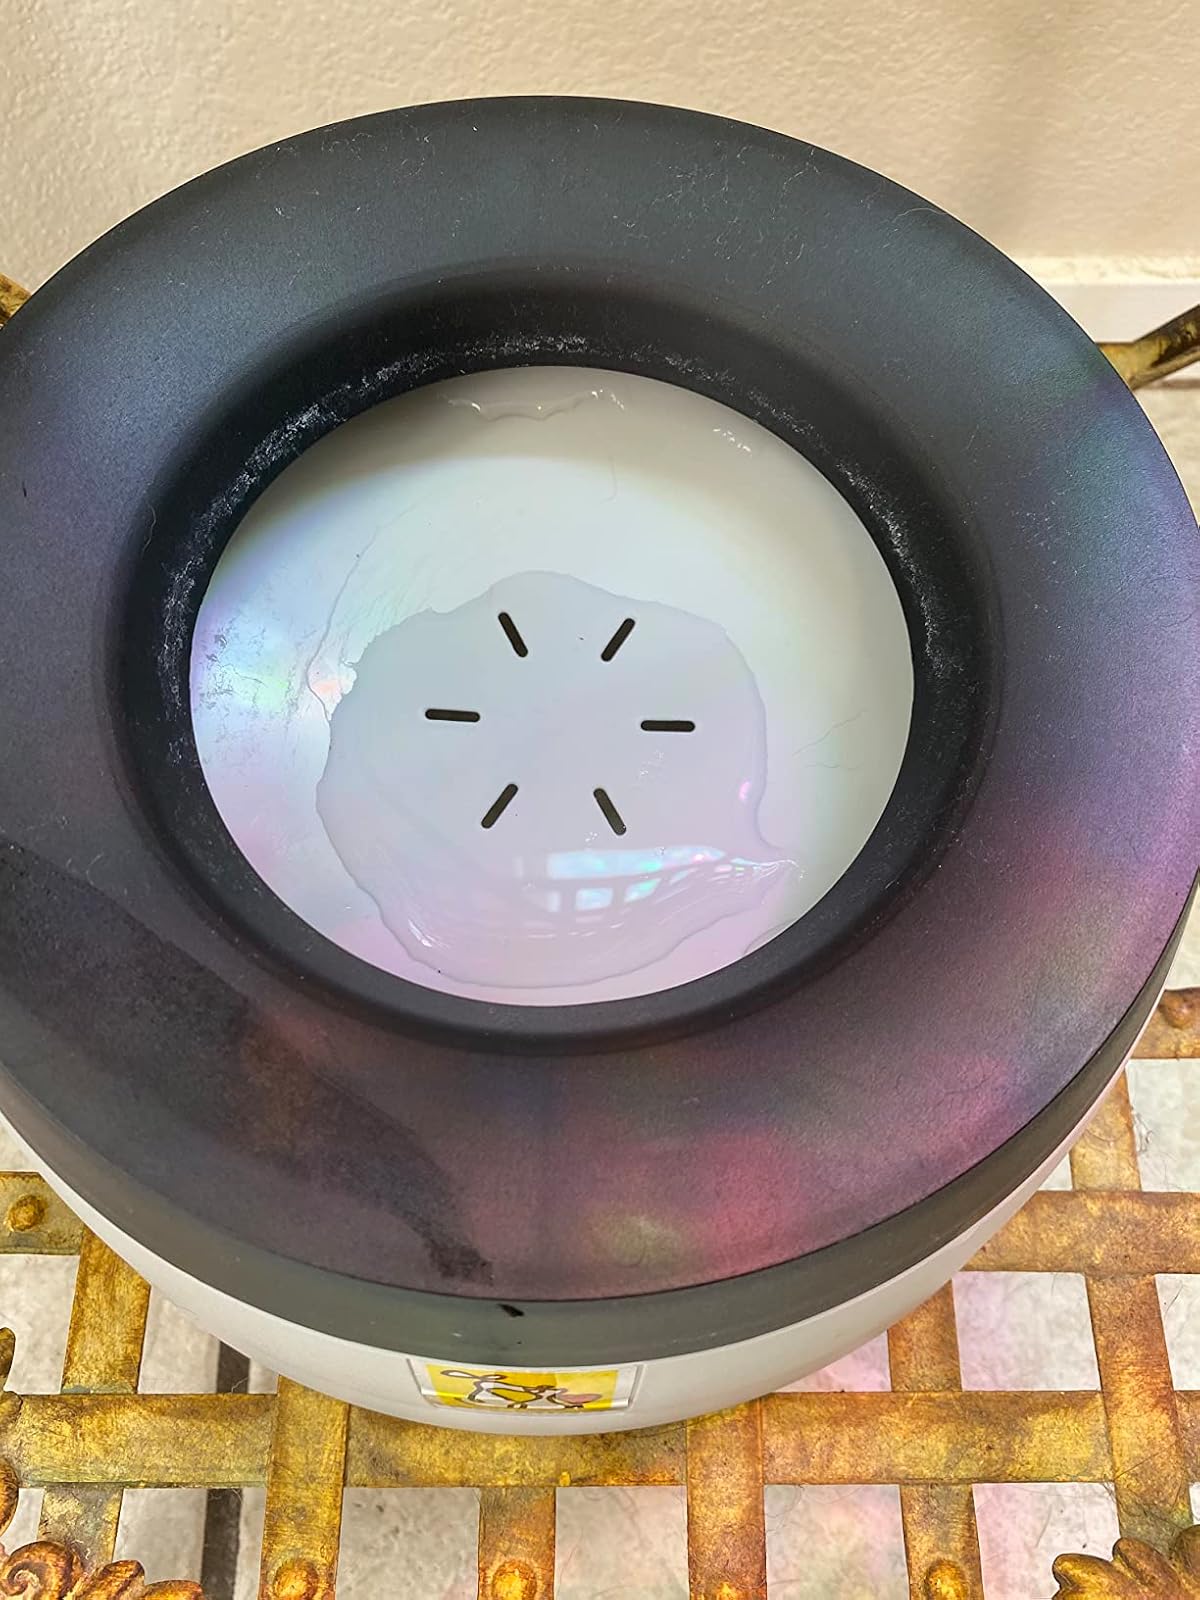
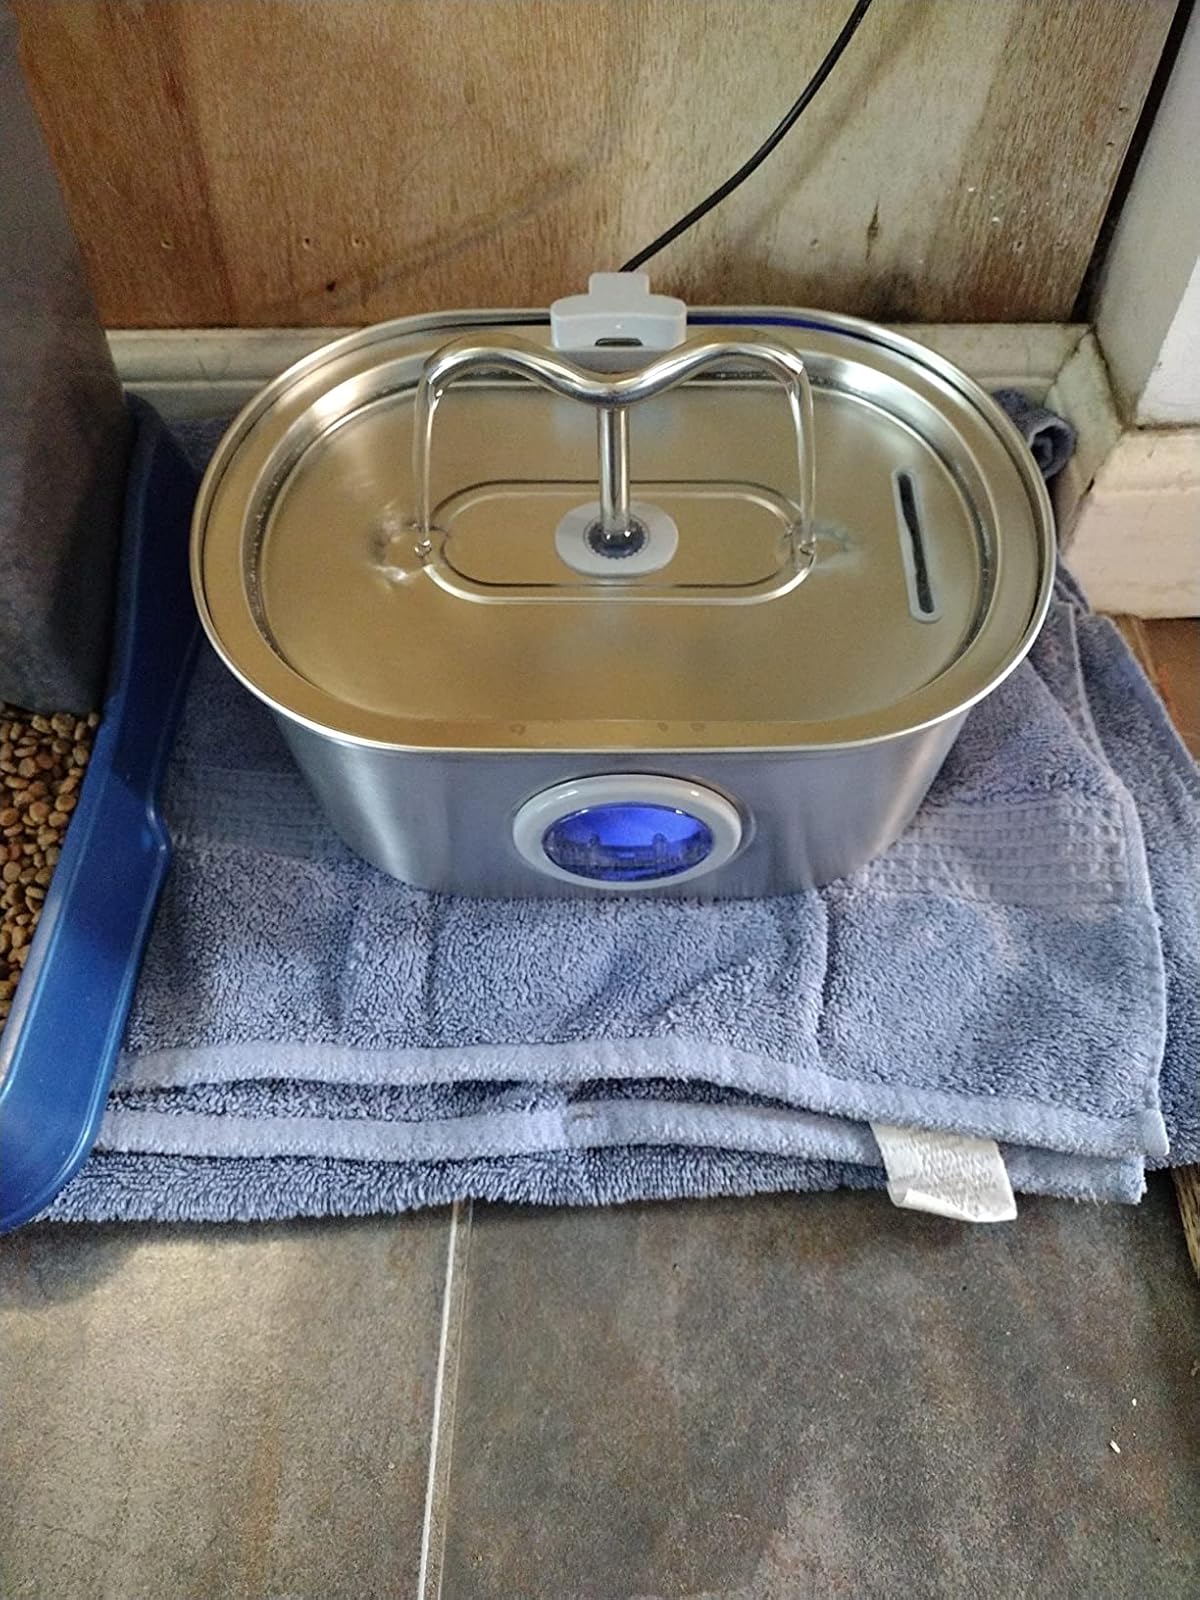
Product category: items_bowl
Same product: no